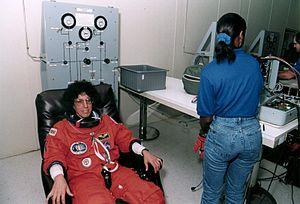
Ellen Louise Baker est une astronaute américaine né le 27 avril 1953.